Amagertorv 11

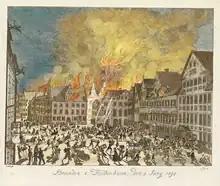
G. L. Lahde: "The Great Fire of 1795 viewed from Amagertorv", No. 5657 are located just outside the image to the right.

The buildings were destroyed in the Copenhagen Fire of 1795, together with most of the other buildings in the area. The two fire sites were merged into a single property after the fire. The present building on the site was constructed for merchant Peter Wasserfell in 1800–1802.